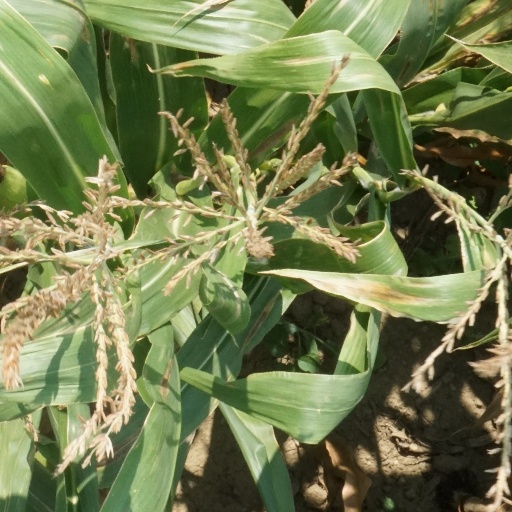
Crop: maize; corn